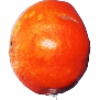
Label: Clementine 1